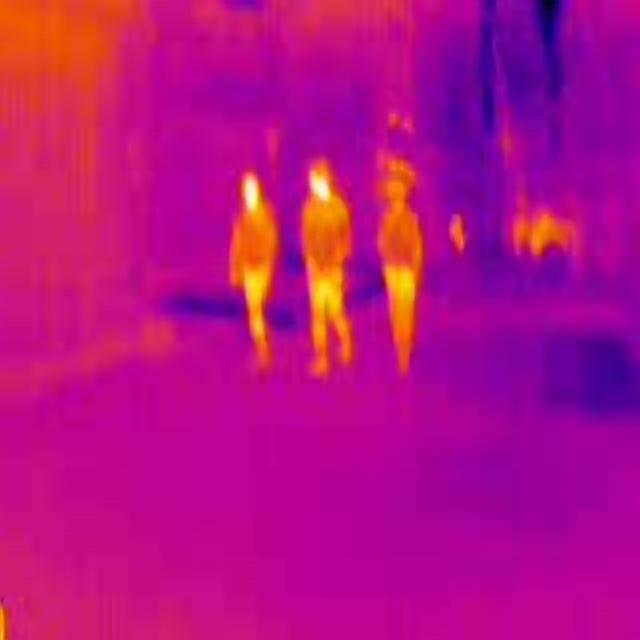
Detected objects:
label: person
label: person
label: person